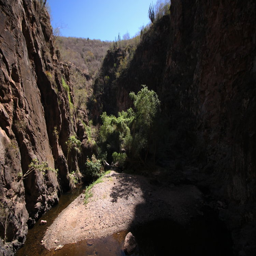
the river through the canyon , not always running , but nearly always has water at various points